Otto von Helldorff

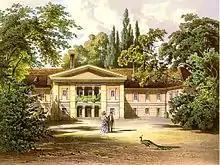
Castle Bedra around 1860, Alexander Duncker

His father was landowner and politician (1799–1873) and Julie Charlotte Gräfin von der Schulenburg (1806–1844). He owned Castle Bedra in the Prussian Province of Saxony and land in Leiha, Schalkendorf and Petzkendorf. He studied German law. From 1871 to 1874, from 1877 to 1887 and from 1890 to 1893 Helldorf was member of German Reichstag. From 1879 to 1881 and 1884 to 1892 he was president of fraction German Conservative Party in Reichstag and until 1892 president of party German Conservative Party. From 1890, Helldorff was a member of the Prussian House of Lords.